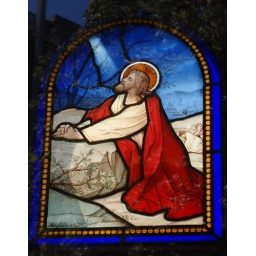
Christ praying in the garden - stained glass window